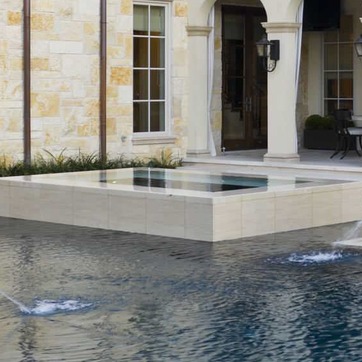
Material: water